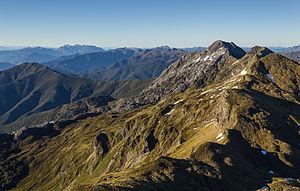
La chaîne de Mont Arthur dans le parc national de Kahurangi en Nouvelle-Zélande, vu depuis le sentier menant au sommet de Mont Arthur.